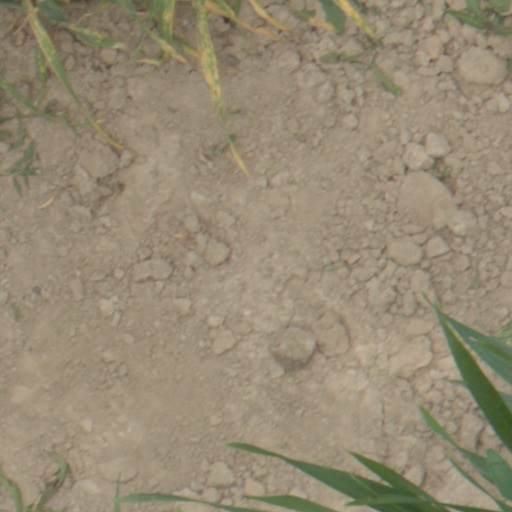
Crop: wheat